Regius Professor of Mathematics

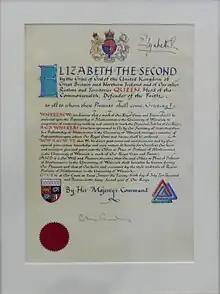
Royal warrant creating a Regius Chair in Mathematics at the University of Warwick

The Regius Professorship of Mathematics is the name given to three chairs in mathematics at British universities, one at the University of St Andrews, founded by Charles II in 1668, the second one at the University of Warwick, founded in 2013 to commemorate the Diamond Jubilee of Elizabeth II and the third one at the University of Oxford, founded in 2016.